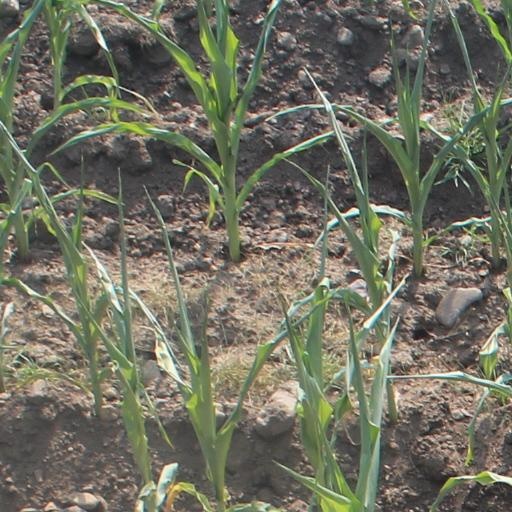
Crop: maize; corn